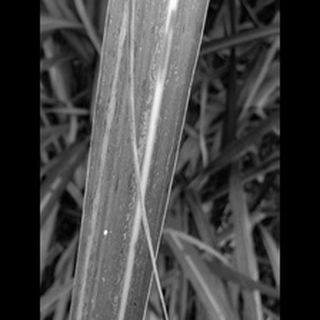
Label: sugarcane_rust